Hermesvilla

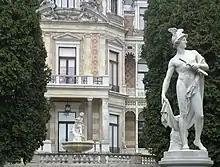
"Hermés" statue

Emperor Franz Joseph decided to build the Villa Hermés, originally called the "Villa Waldruh," in the summer of 1881. Ostensibly, the Emperor hoped it would encourage his wife, who traveled widely, to remain in Vienna. It was designed by architect Karl Freiherr von Hasenauer, and construction lasted 1882 until 1886. In 1885, the decision was made to rename the building "Villa Hermés". The Empress herself commissioned the sculptor Ernst Herter from Berlin to create the sculpture, titled "Hermés der Wächter" ("Hermés the Guardian") and instructed that it was to be placed in the garden of the villa. Documents at the "Stadterweiterungsfond" describe numerous stone deliveries of Sterzinger Marble, Laaser Marble and Wöllersdorfer Stone for staircases in the main building. Hard Mannersdorfer Stone, Almaser Stone, Lindabrunner Stone, St. Margarethener Stone, as well as "Kaiserstein" from "Kaisersteinbruch" were used in surrounding buildings.